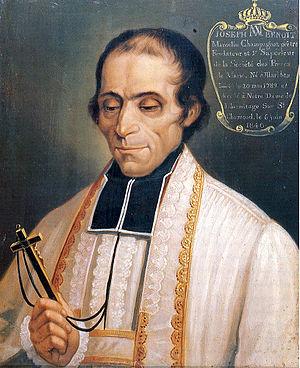
Marcellin Champagnat, né le 20 mai 1789 à Marlhes, mort le 6 juin 1840 à Saint-Chamond, est un homme d'Église et pédagogue français.
Le pape Jean-Paul II a canonisé, pendant son pontificat 482 saints, au cours de 52 cérémonies de canonisation, parmi lesquelles 38 se sont déroulées au Vatican et 14 au cours des visites pastorales qu'il a effectuées hors d'Italie. En presque 27 ans de pontificat, Jean-Paul II a quasiment canonisé autant de personnes que durant les cinq derniers siècles.